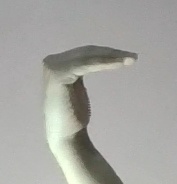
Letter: haa